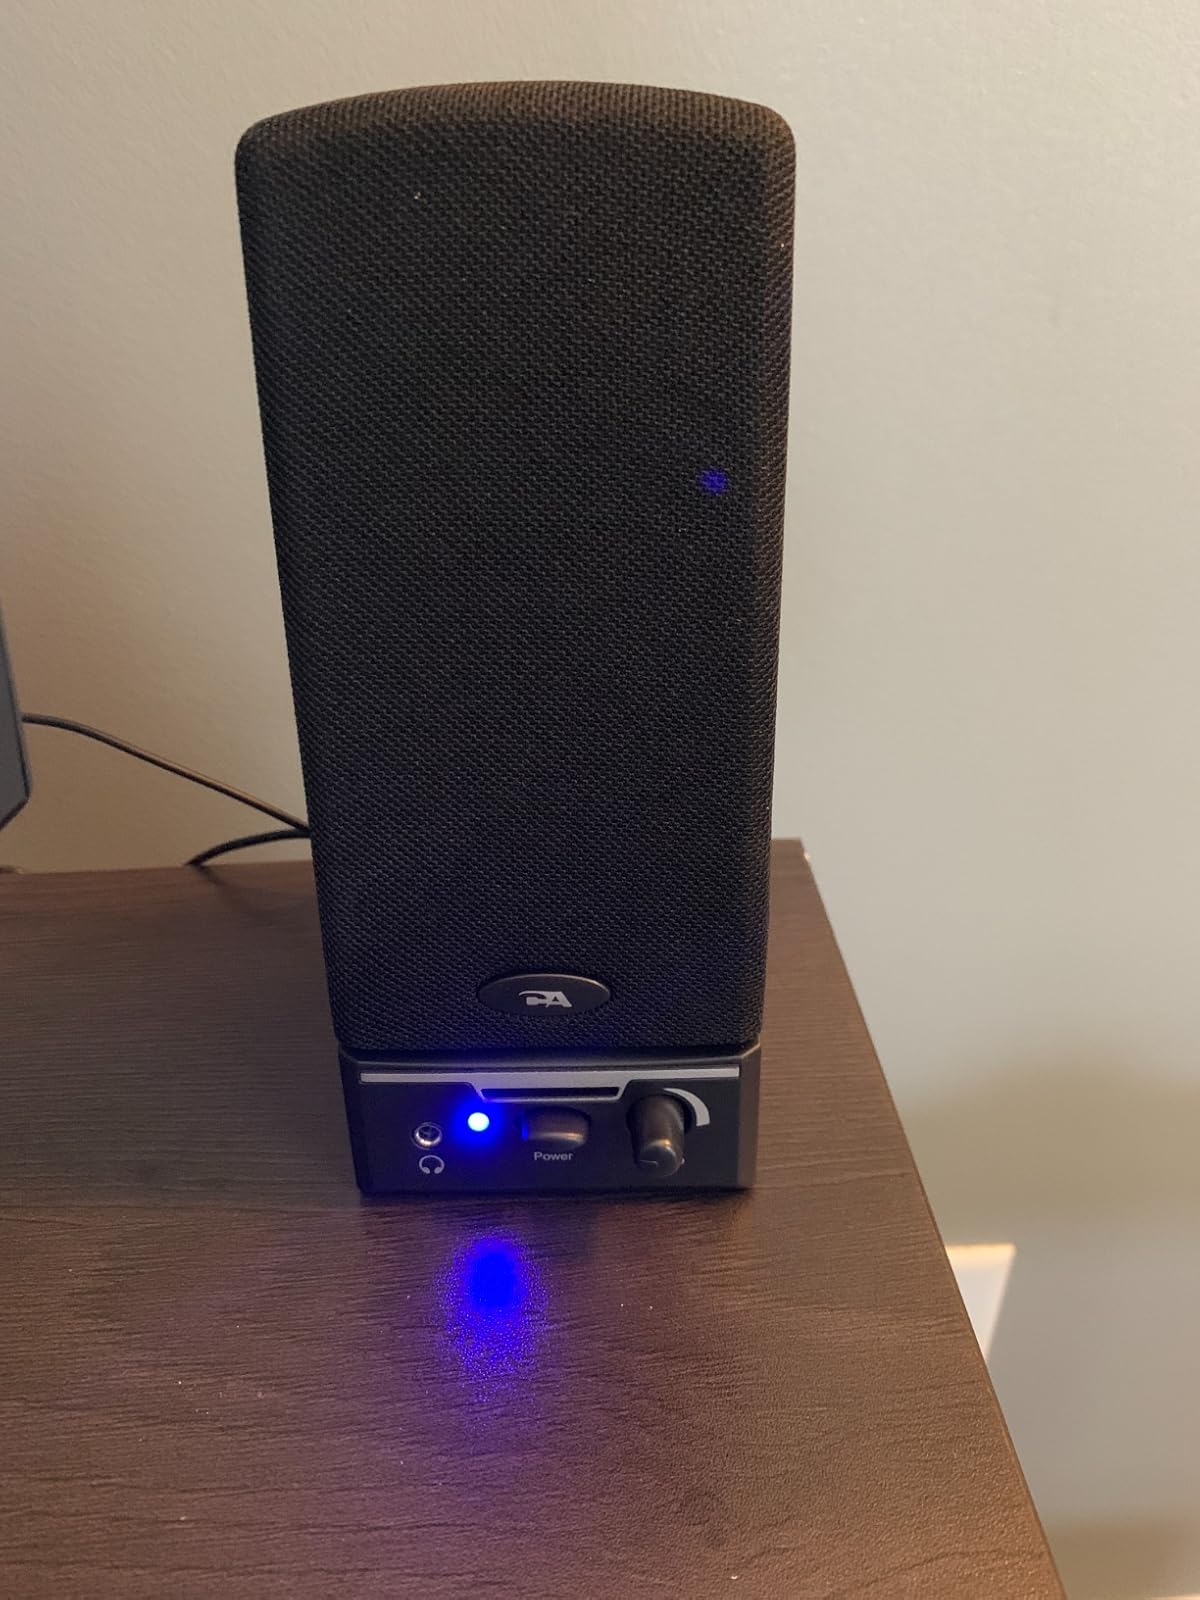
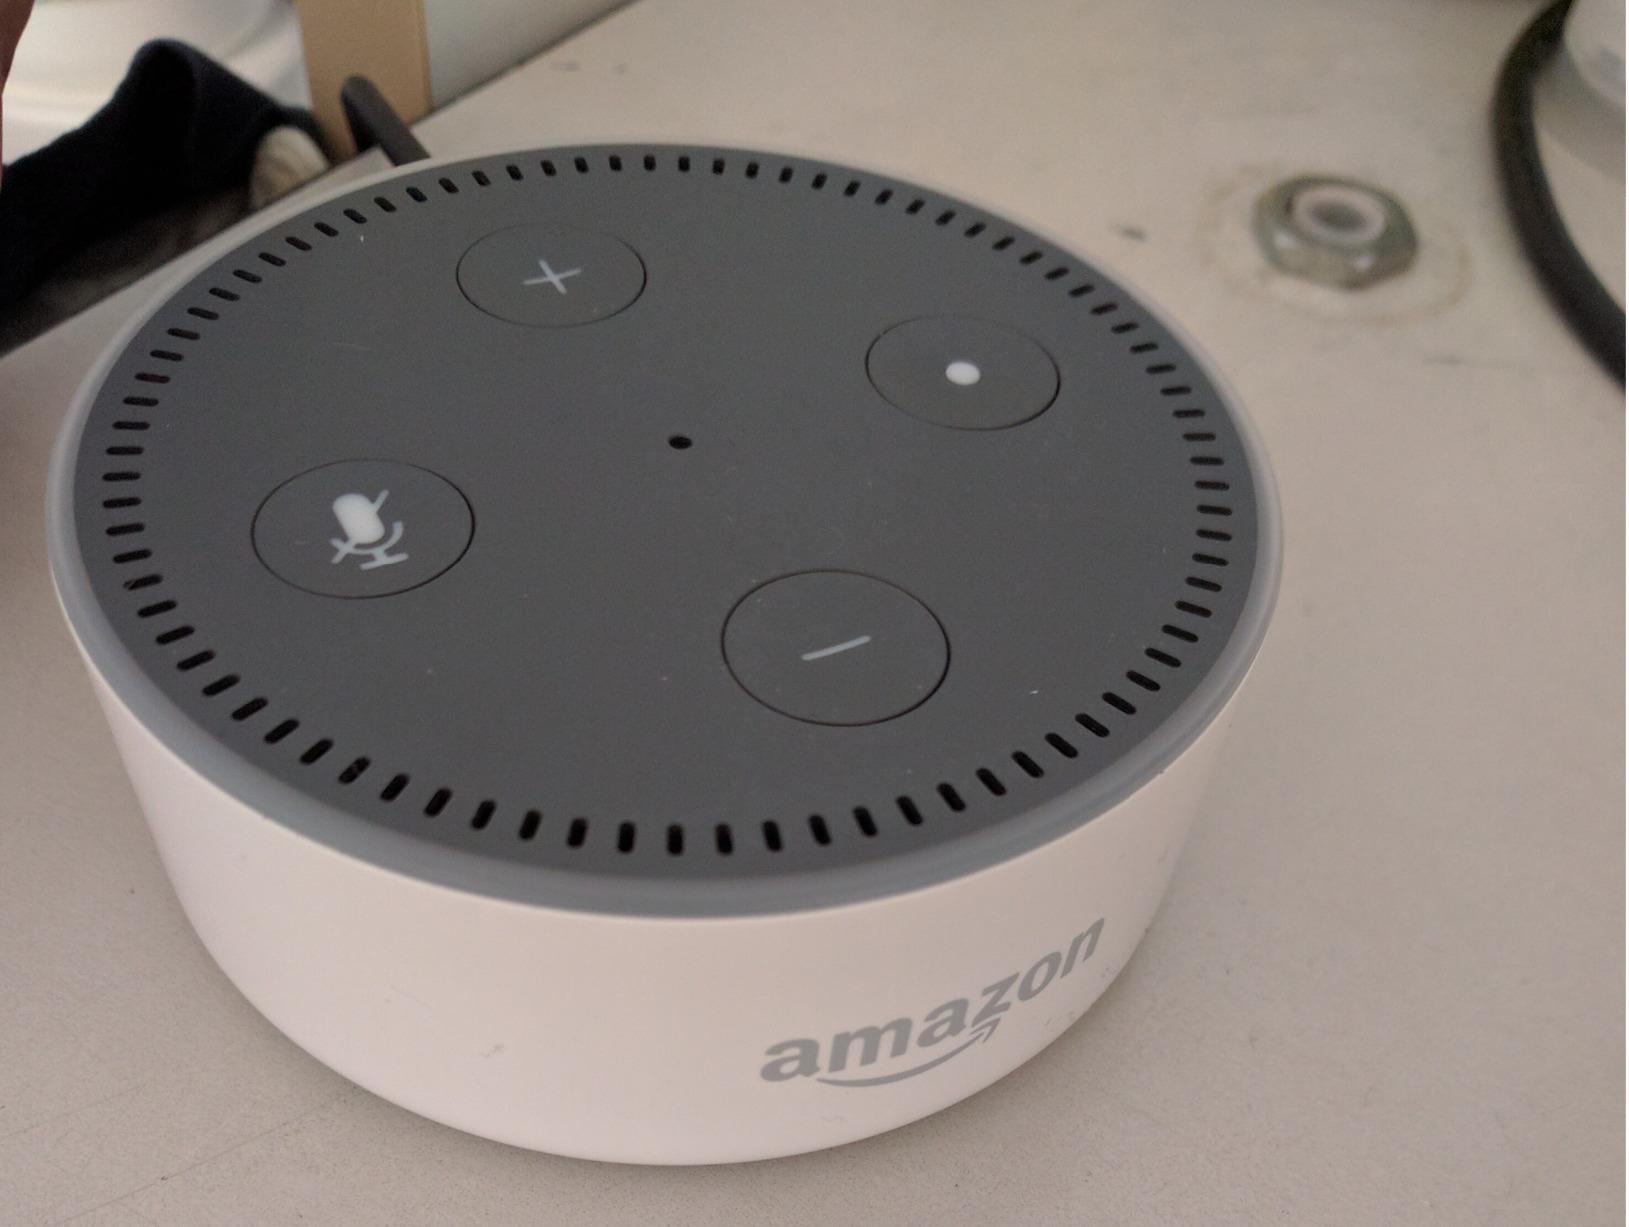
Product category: speaker
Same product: no